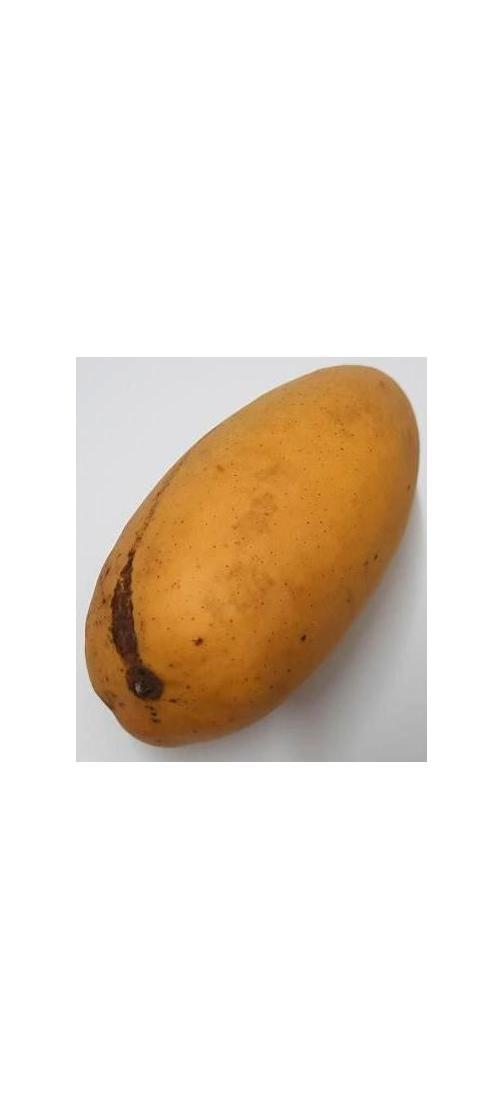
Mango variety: Katimon